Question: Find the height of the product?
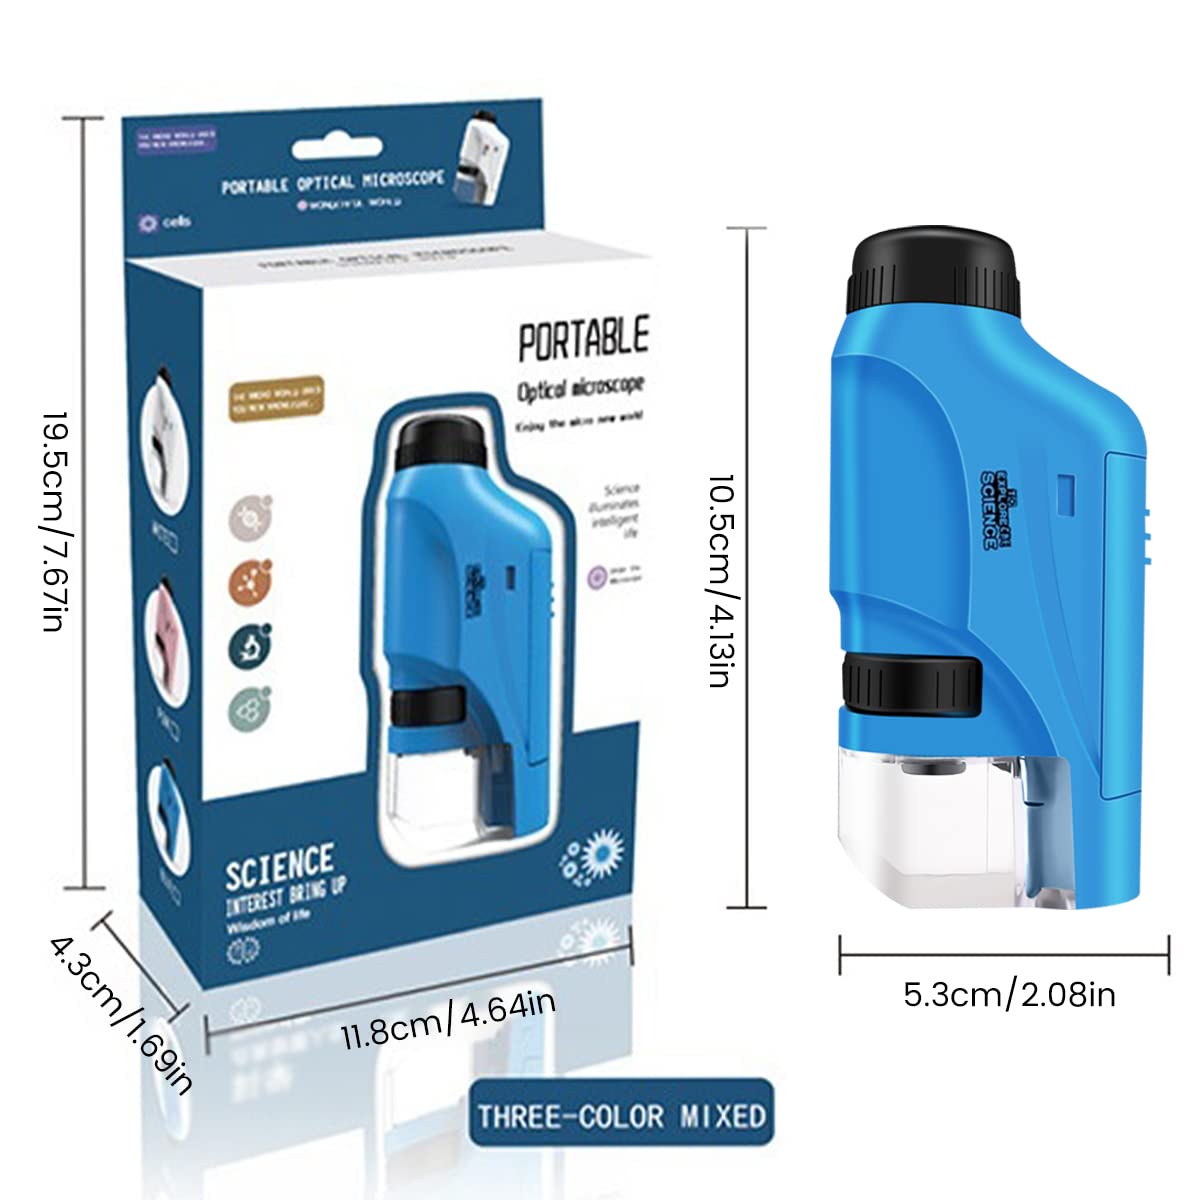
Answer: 11.8 centimetre